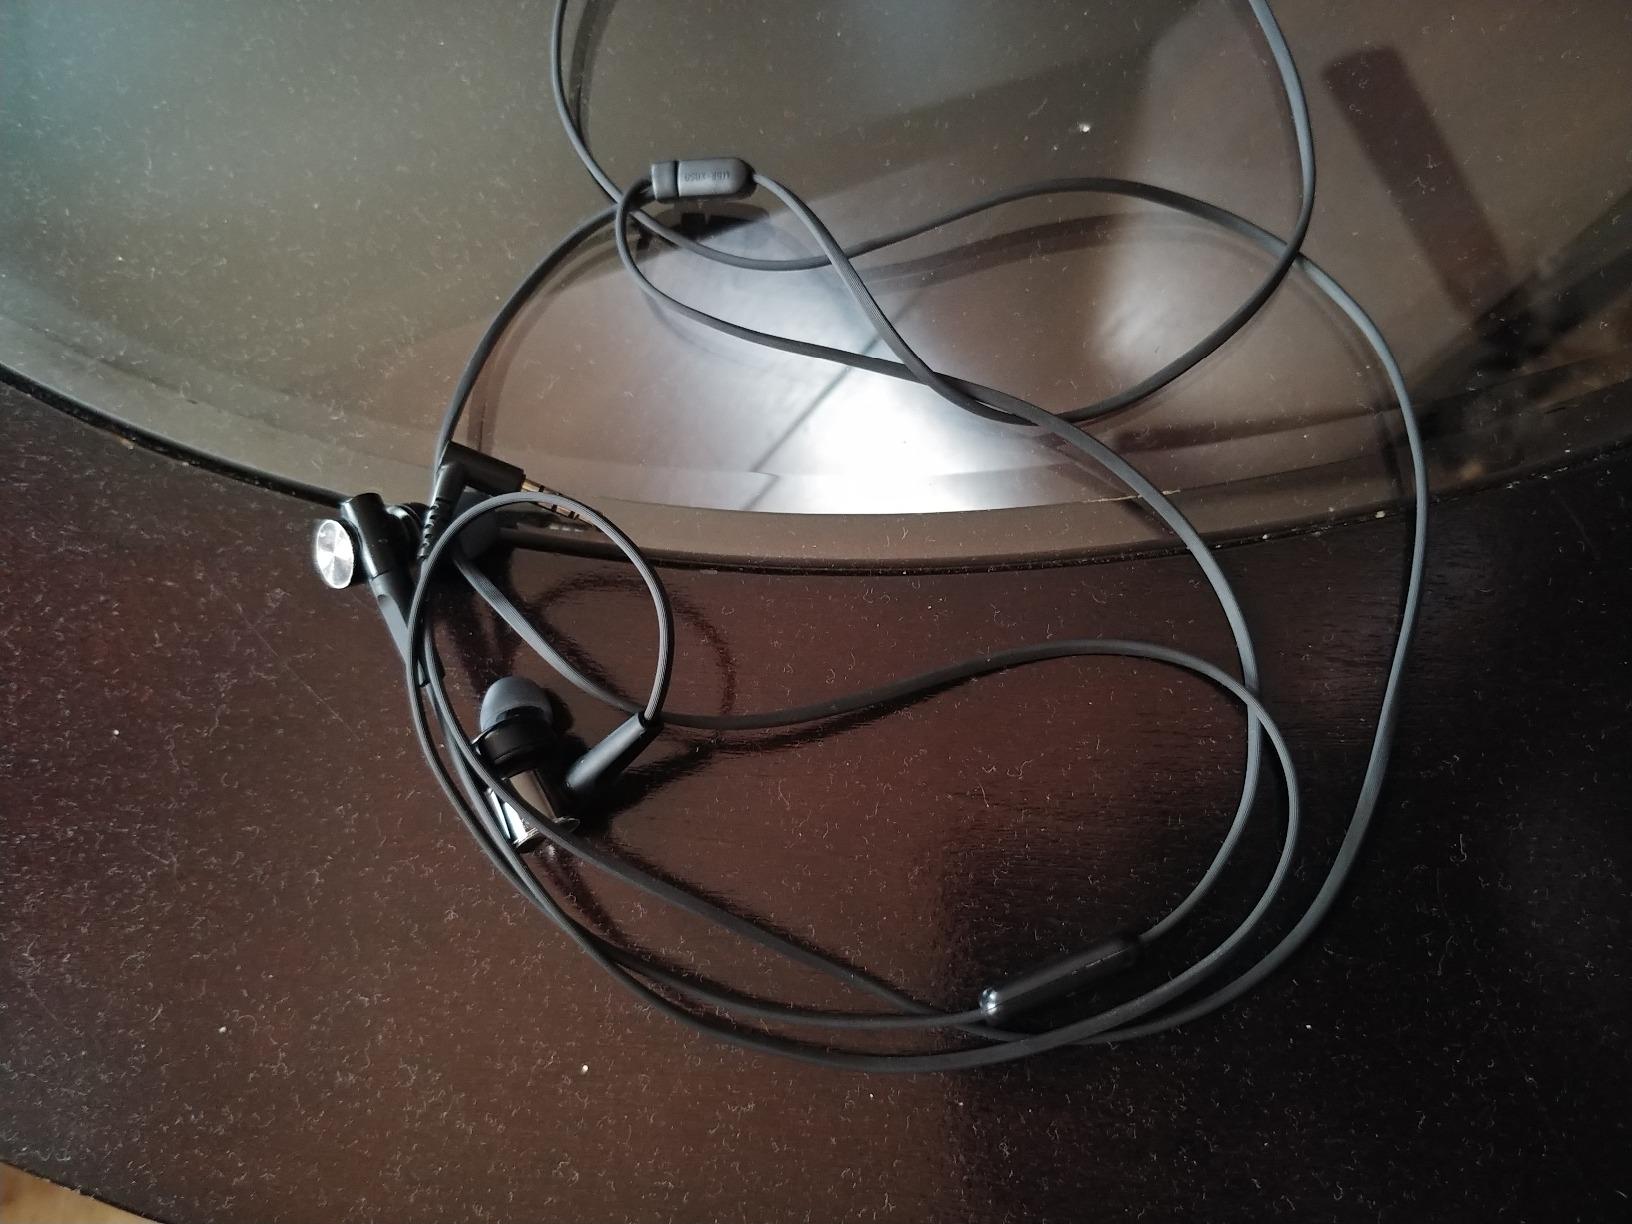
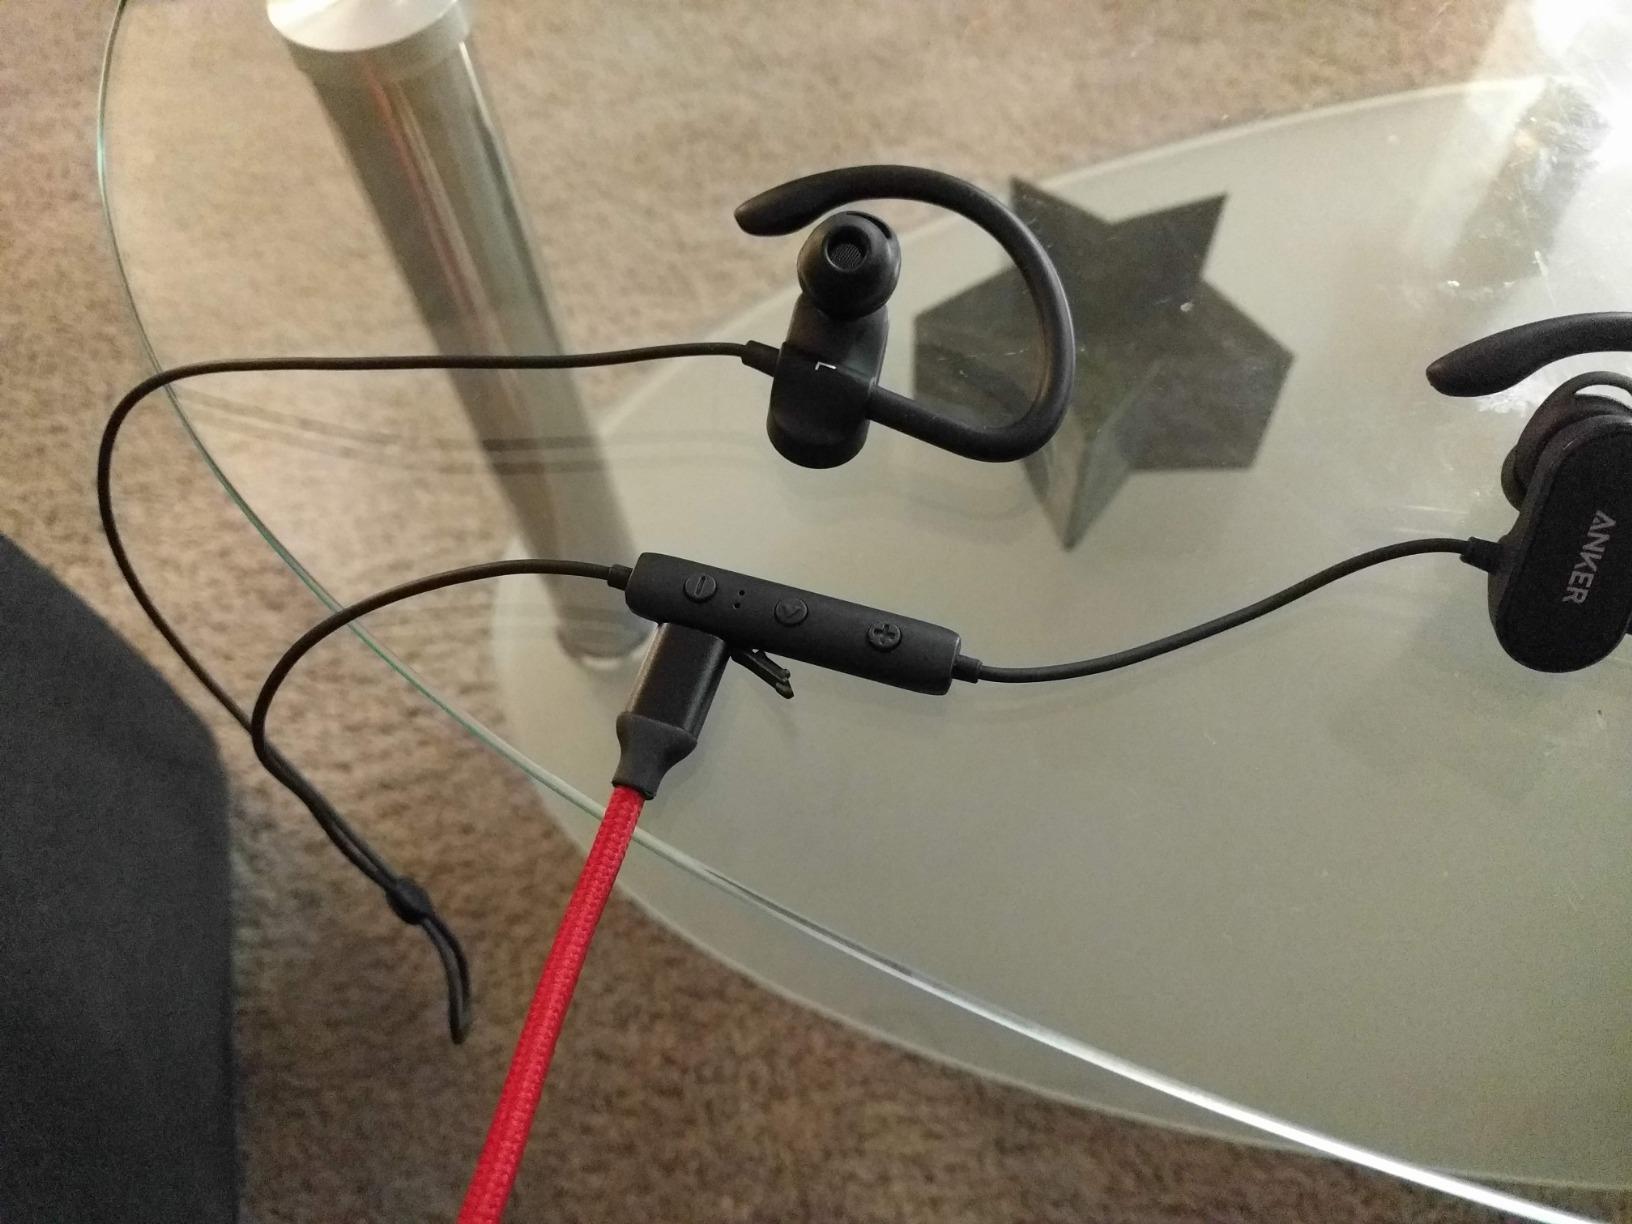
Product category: headphones
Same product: no